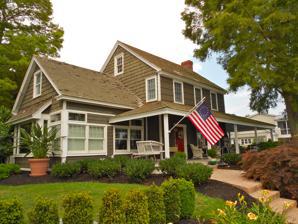
Building: William Russell House (Lewes, Delaware)
Country: United States of America
Year built: 1803
Historic house in Delaware, United States United States historic place William Russell House U.S. National Register of Historic Places William Russell House, July 2012 Show map of Delaware Show map of the United States Location 410 Pilot Town Rd., Lewes, Delaware Coordinates 38°46′46″N 75°9′3″W / 38.77944°N 75.15083°W / 38.77944; -75.15083 Area 1 acre (0.40 ha) Built 1803 ( 1803 ) Built by Virden, William NRHP reference No. 77000395 Added to NRHP April 18, 1977 William Russell House , also known as the Russell Farmhouse, is a historic home located at Lewes , Sussex County, Delaware . It was built in 1803, and is two-story, three-bay, double-pile, side-hall, frame house.  A rear wing consists of an original one-room addition and a 20th-century addition.  It is sheathed in cypress siding.  Also on the property is an original brick milk house.  It was the home of William Russell, a tanner and large landowner in early-19th-century Lewes. It was added to the National Register of Historic Places in 1977. References